Quantitative genetics

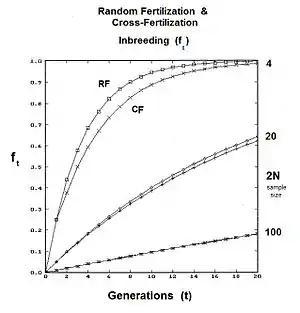
Random fertilization compared to cross-fertilization

It is easy to overlook that "random fertilization" includes self-fertilization. Sewall Wright showed that a proportion 1/N of "random fertilizations" is actually "self fertilization" formula_47, with the remainder (N-1)/N being "cross fertilization" formula_48. Following path analysis and simplification, the new view "random fertilization inbreeding" was found to be: formula_49. Upon further rearrangement, the earlier results from the binomial sampling were confirmed, along with some new arrangements. Two of these were potentially very useful, namely: (A) formula_50; and (B) formula_51.